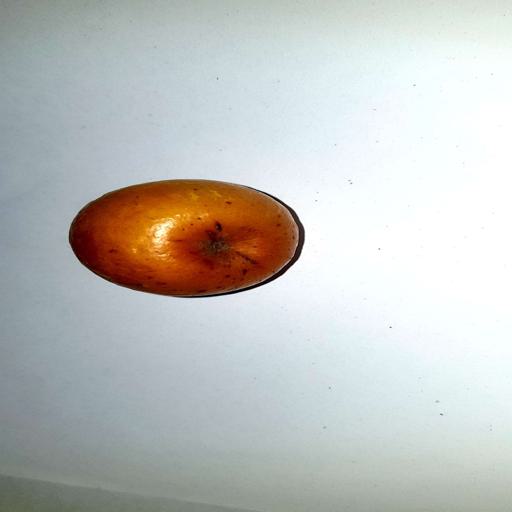
Label: healthy